Rosaneves

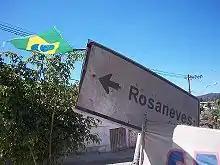
Rosaneves's Roadsign with Flag of Brazil.

Rosaneves is a neighbourhood of the Ribeirão das Neves town, metropolitan region of Belo Horizonte, Minas Gerais state, Brazil. Its streets were baptized with plant names, in Portuguese (with exception of Jardineiras Street): Acácias Street, Alfazema Street, Alva-Bonina Street, Anis Street, Antúrios Street, Arálias Street, Azaleia Street, Begônias Street, Buganville Street, Cabreúvas Street, Calêndulas Street, Camélias Street, Caneleiras Street, Capuchinhos Street, Carmesim Street, Cássia Imperial Street, Cravina Street, Cravos Street, Dálias Street, Dama da Noite Street, Flor-de-Lis Street, Flor de seda Street, Genciana Street, Hortências Street, Ipê Street, Jacarandás Street, Jasmim Street, Jatobá Street, Madressilva Avenue (the main street), Magnólias Street, Malva Street, Manacás Street, Mimo de Vênus Street, Oliveiras Street, Orquídeas Street, Palmeiras Street, Papoulas Street, Perpétuas Street, Petúnias Street, Primaveras Street, Tinhorões Street, Trombetas Street, Tulipas Street, Urze Street, Violetas Street and Vitória-Régia Street.